Rosslyn Chapel

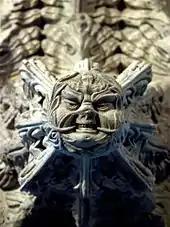
Green Man of the chapel

There are more than 110 carvings of "Green Men" in and around the chapel. Green Men are carvings of human faces with greenery all around them, often growing out of their mouths. They are found in all areas of the chapel, with one example in the Lady chapel, between the two middle altars of the east wall.